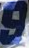
Number: 9